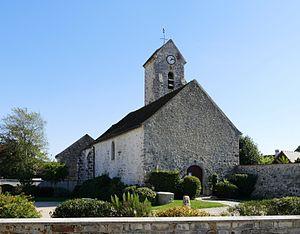
L'église Saint-Médard à Limoges-Fourches (Seine-et-Marne, Île-de-France, France).